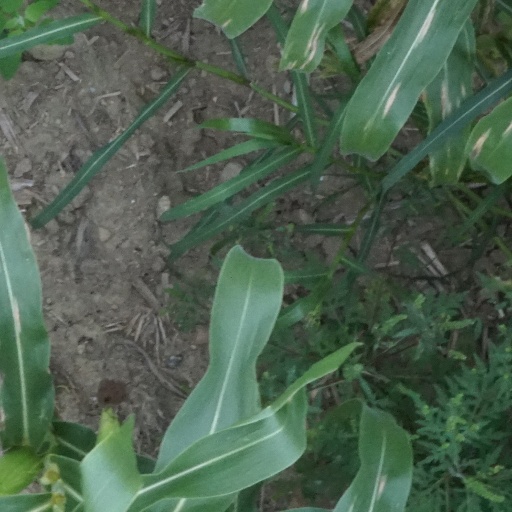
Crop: maize; corn